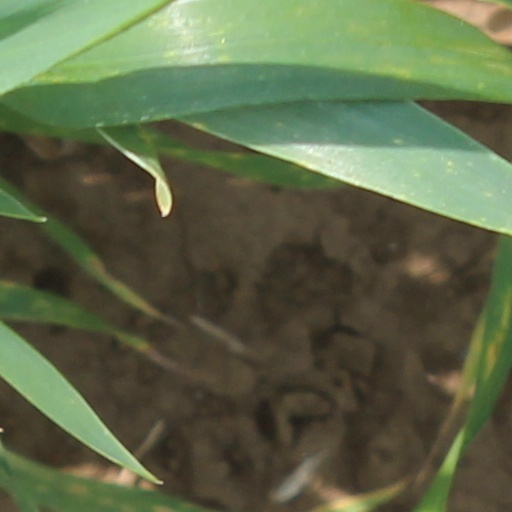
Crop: wheat